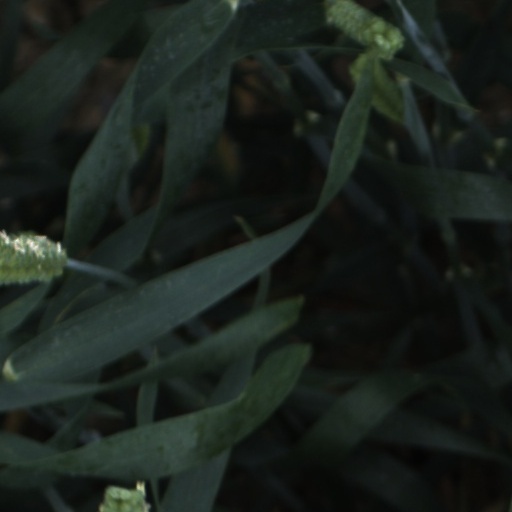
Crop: wheat